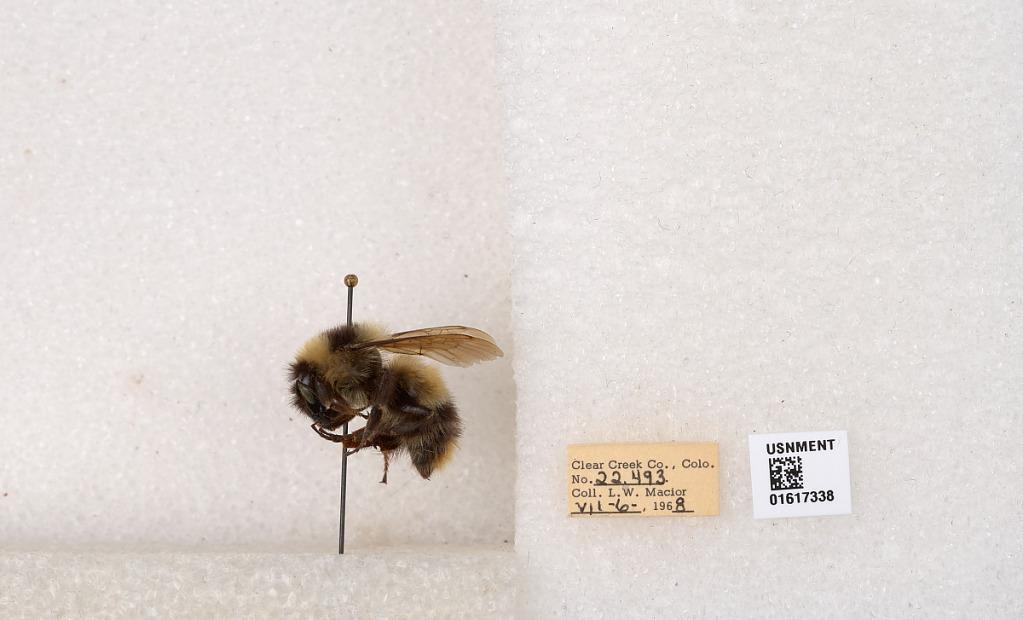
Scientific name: Bombus kirbyellus
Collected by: L. Macior
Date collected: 1968-7-6
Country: United States
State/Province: Colorado
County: Clear Creek
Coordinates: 39.6891, -105.644